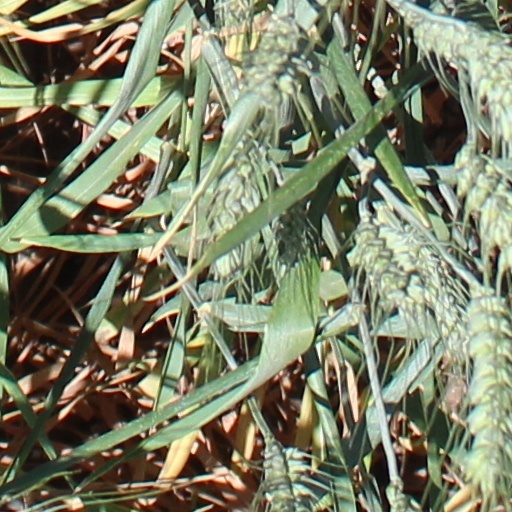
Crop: wheat